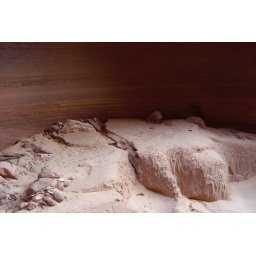
042 Pocket of piled sand and rocks - what's under it